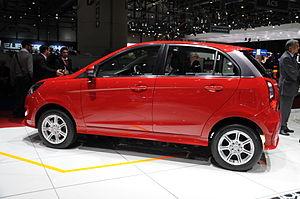
Salon international de l'automobile de Genève 2014